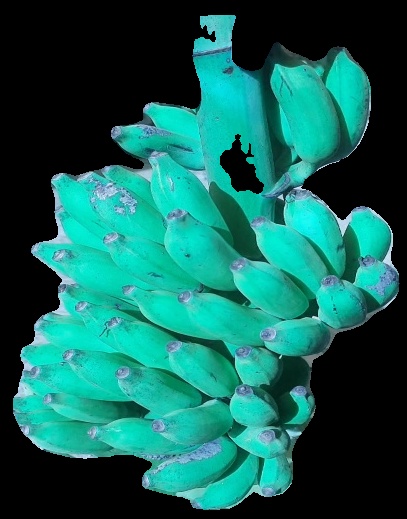
Variety: elakki-bale
Grade: grade3